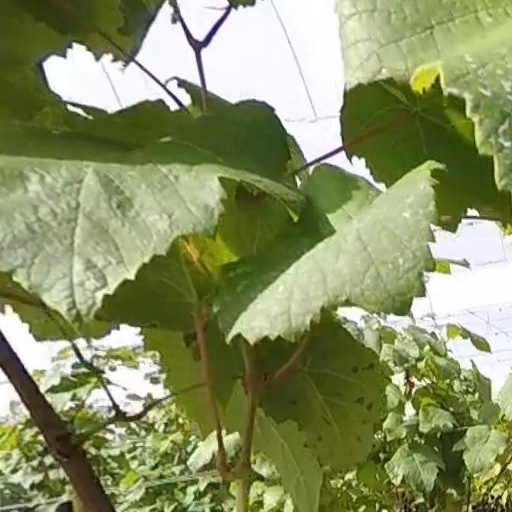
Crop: grape